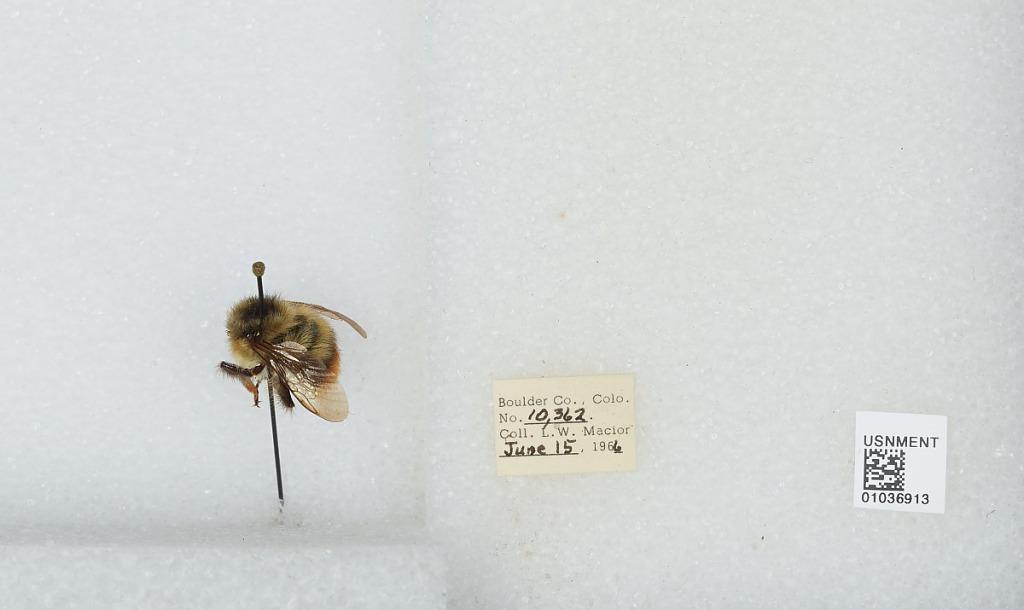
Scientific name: Bombus (Pyrobombus) mixtus Cresson
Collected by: L. Macior
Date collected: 1966-6-15
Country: United States
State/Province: Colorado
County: Boulder
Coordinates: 40.015, -105.27